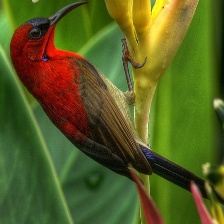
Species: CRIMSON SUNBIRD
Scientific name: AETHOPYGA SIPARAJA